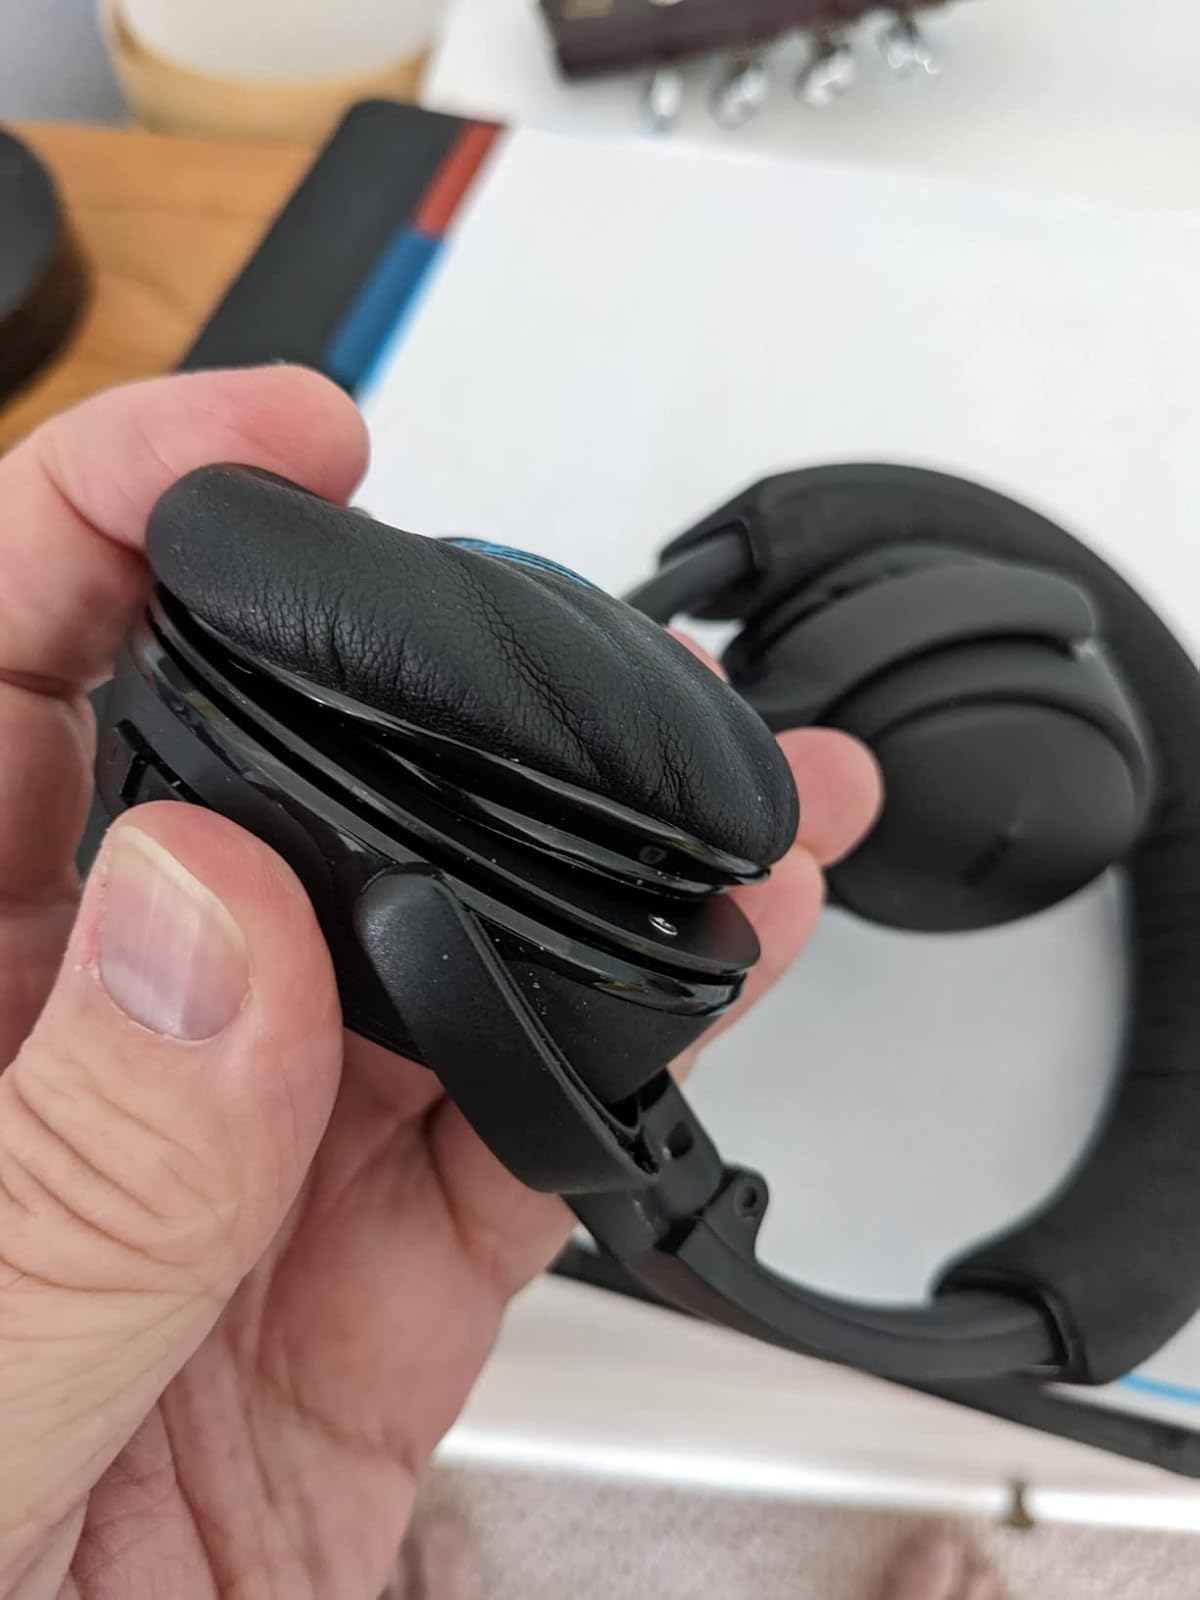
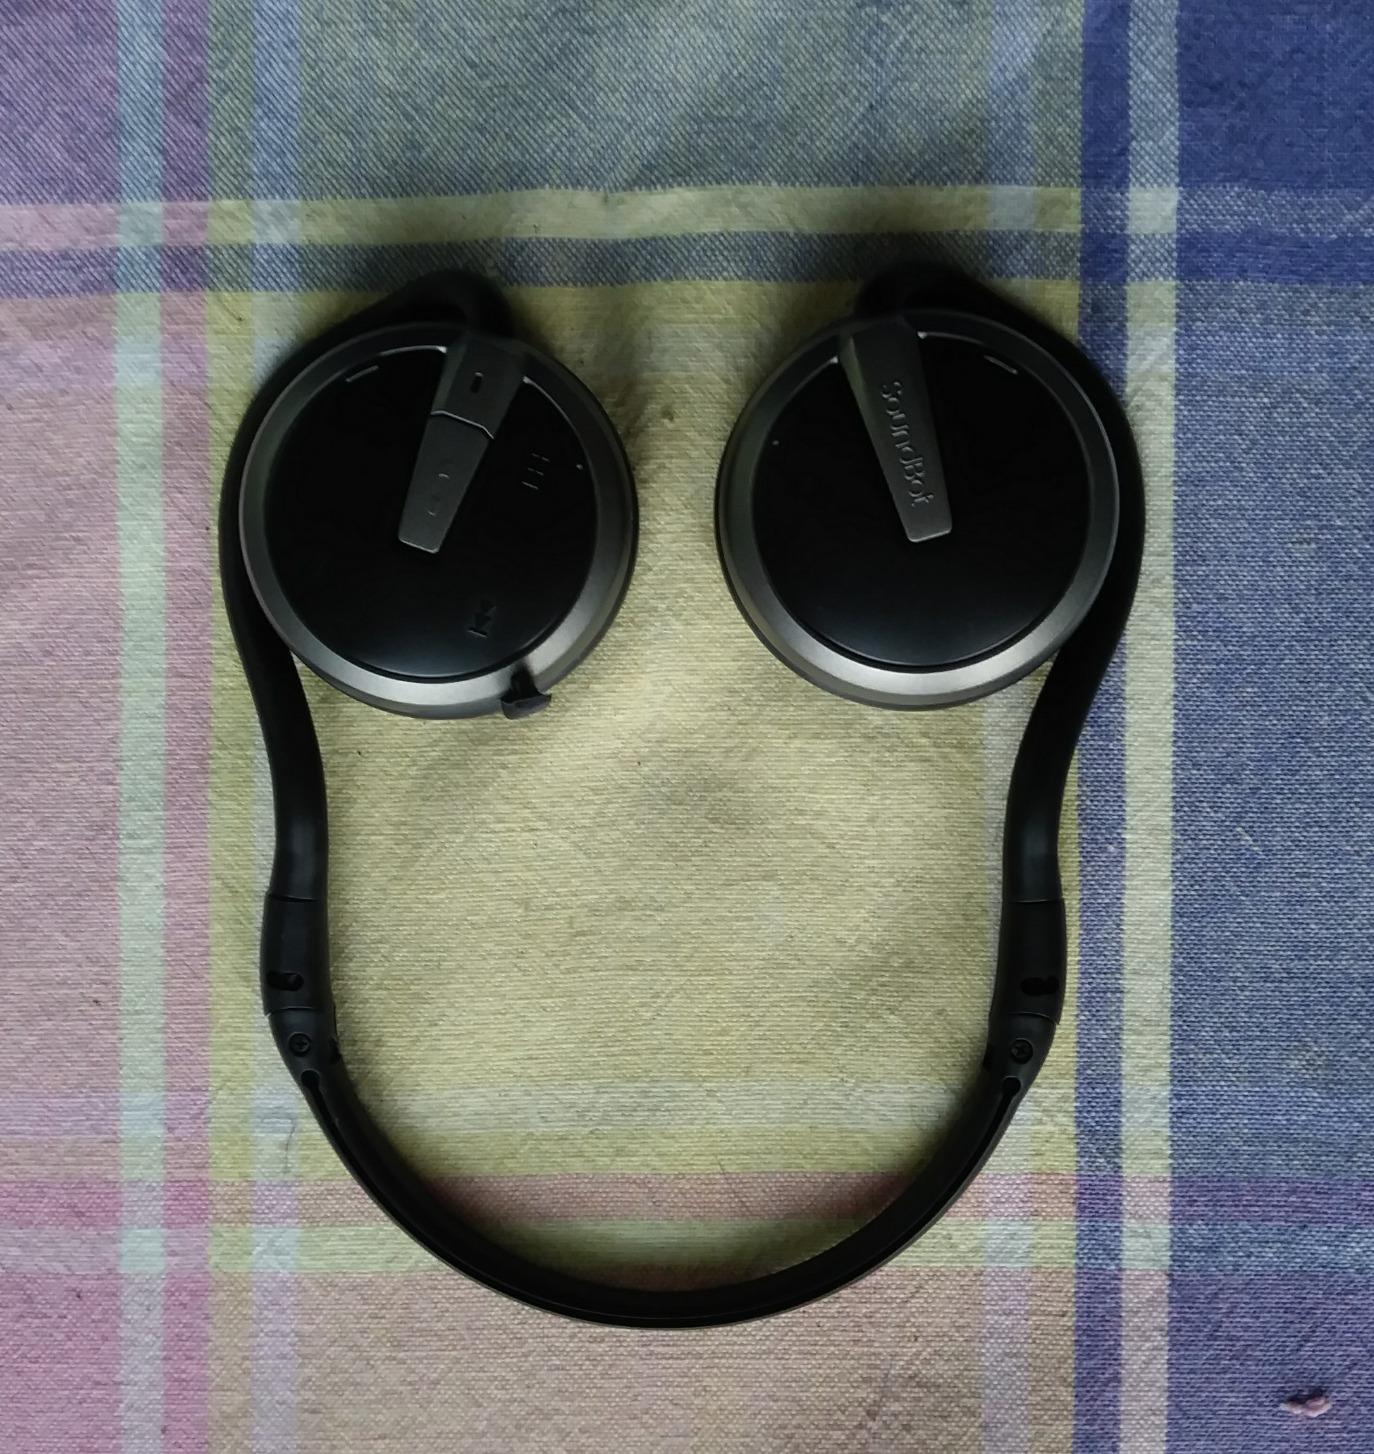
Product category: headphones
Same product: no